BCI Bus

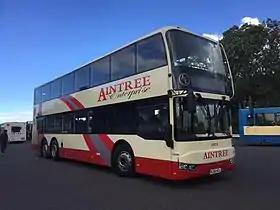
A BCI Enterprise operated by Aintree Coach Lines in the United Kingdom, on display at Showbus 2016

BCI is a bus and coach importer headquartered in Kewdale, Perth, Western Australia. It was established by former Hino dealer Ron Nazzari in 1991 as a small family-run operation. It initially imported buses from Malaysia, both fully assembled and in knocked down form.